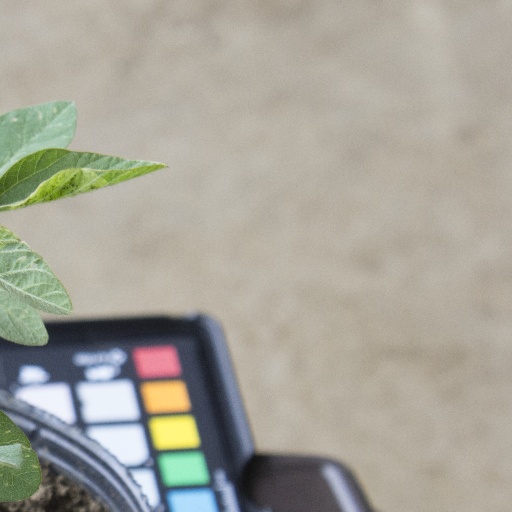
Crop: soybean